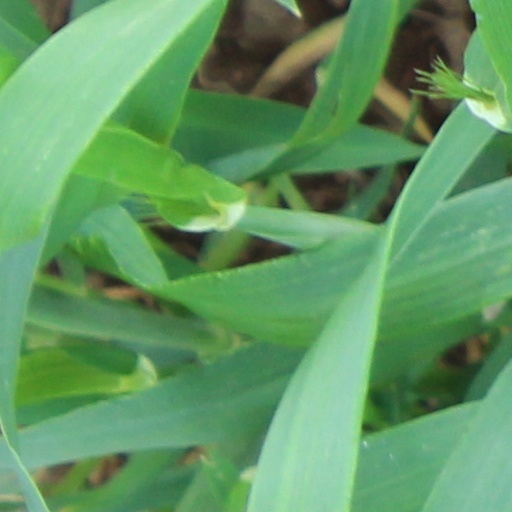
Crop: wheat